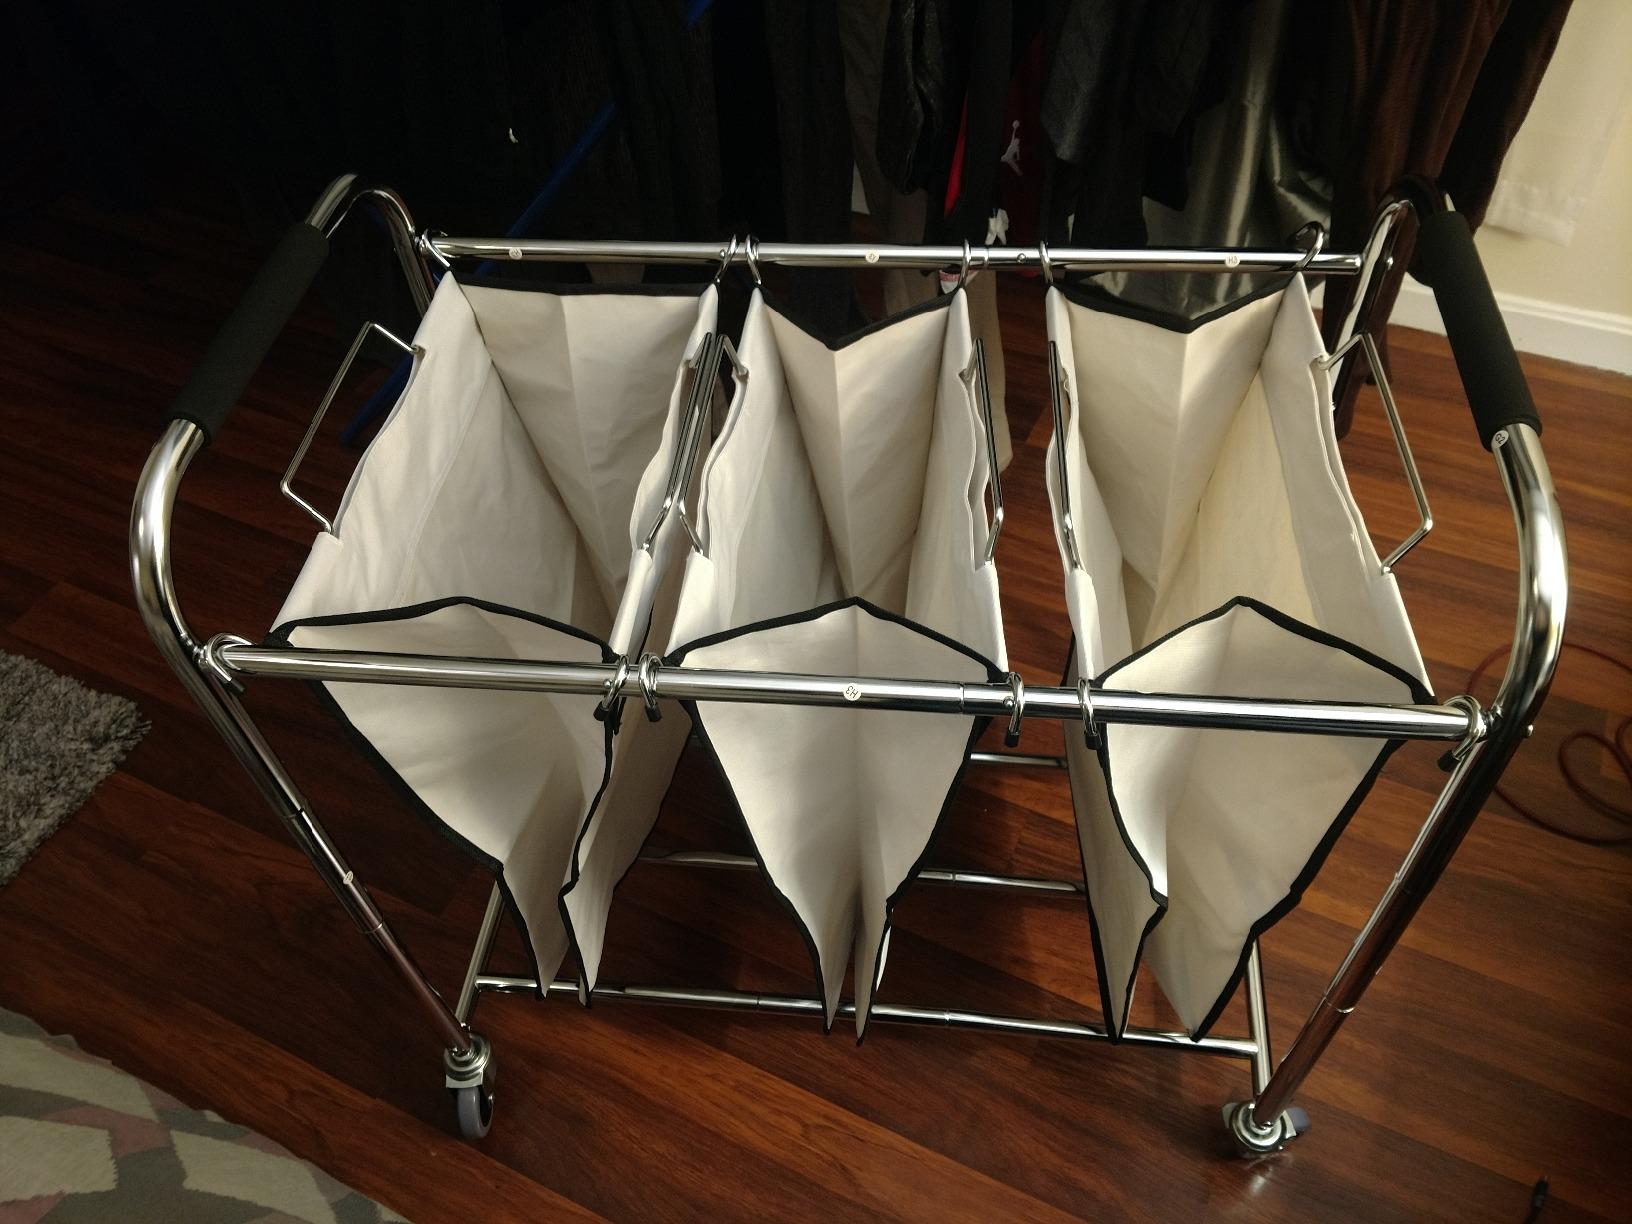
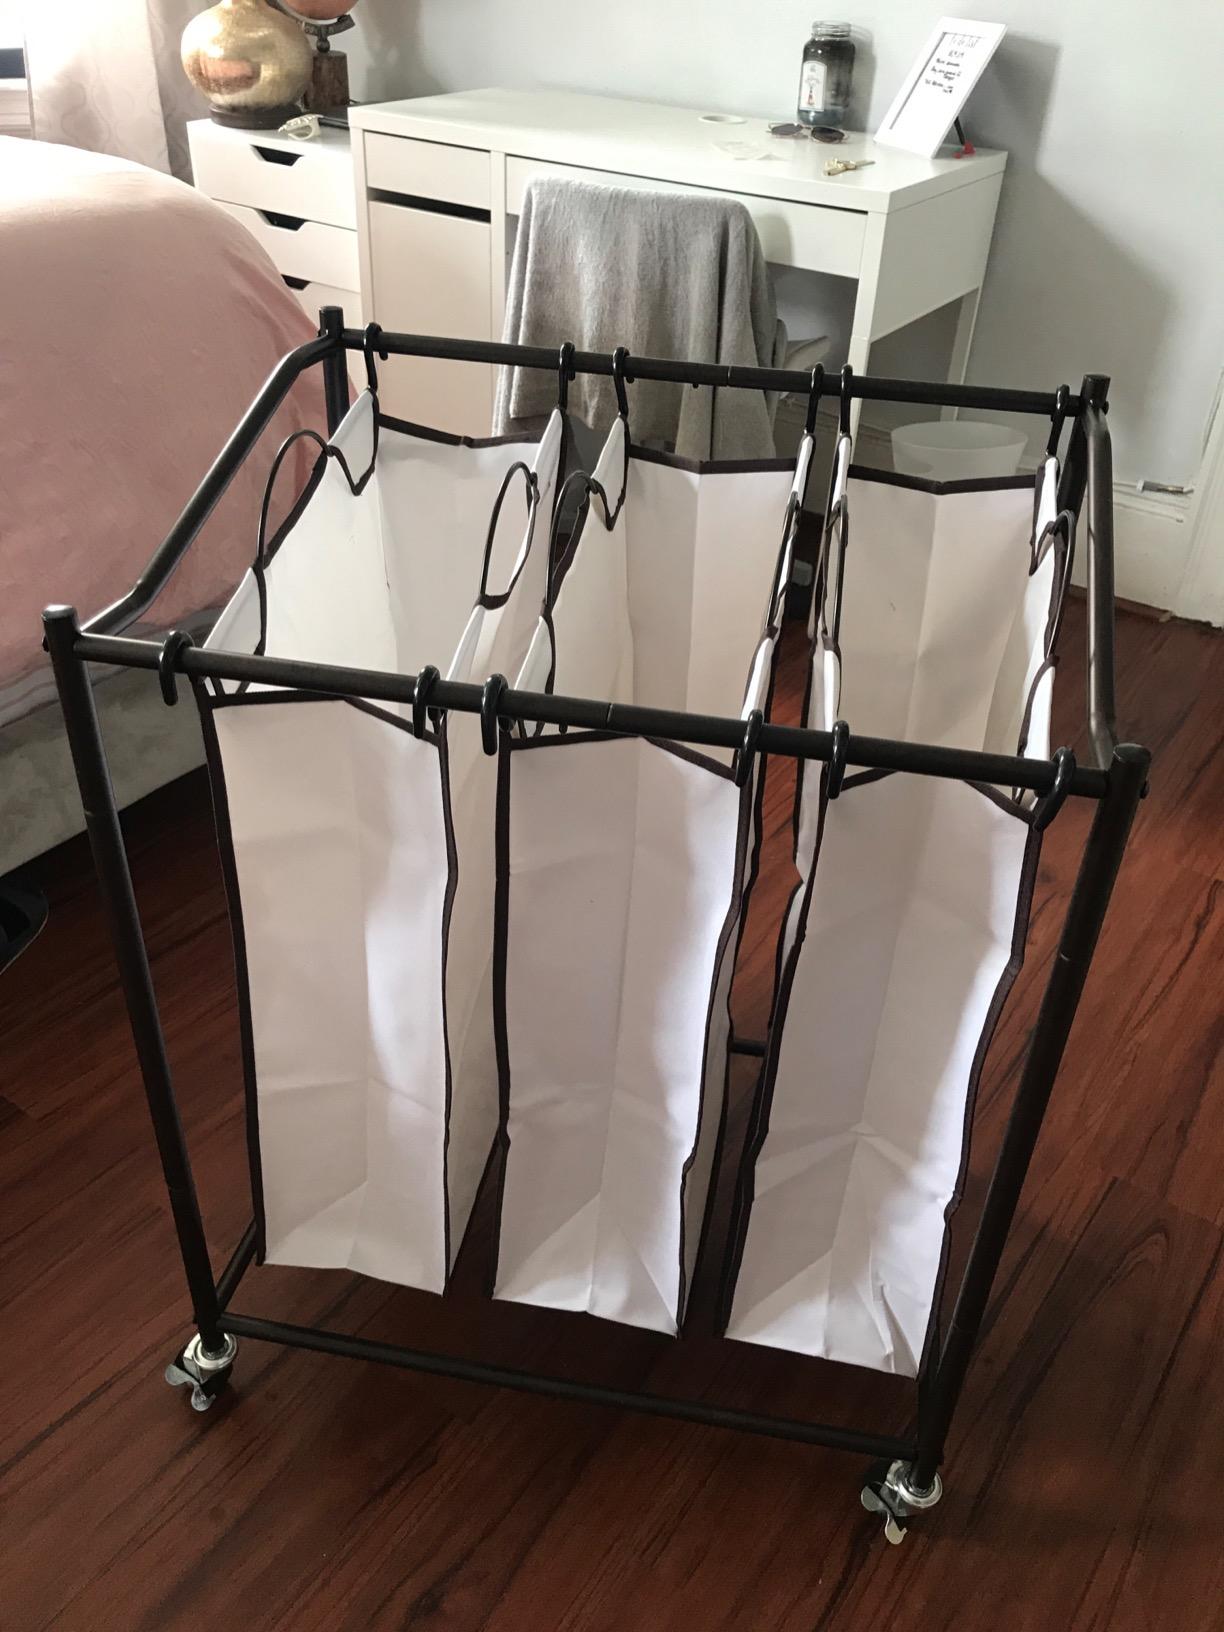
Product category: items_hamper
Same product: yes